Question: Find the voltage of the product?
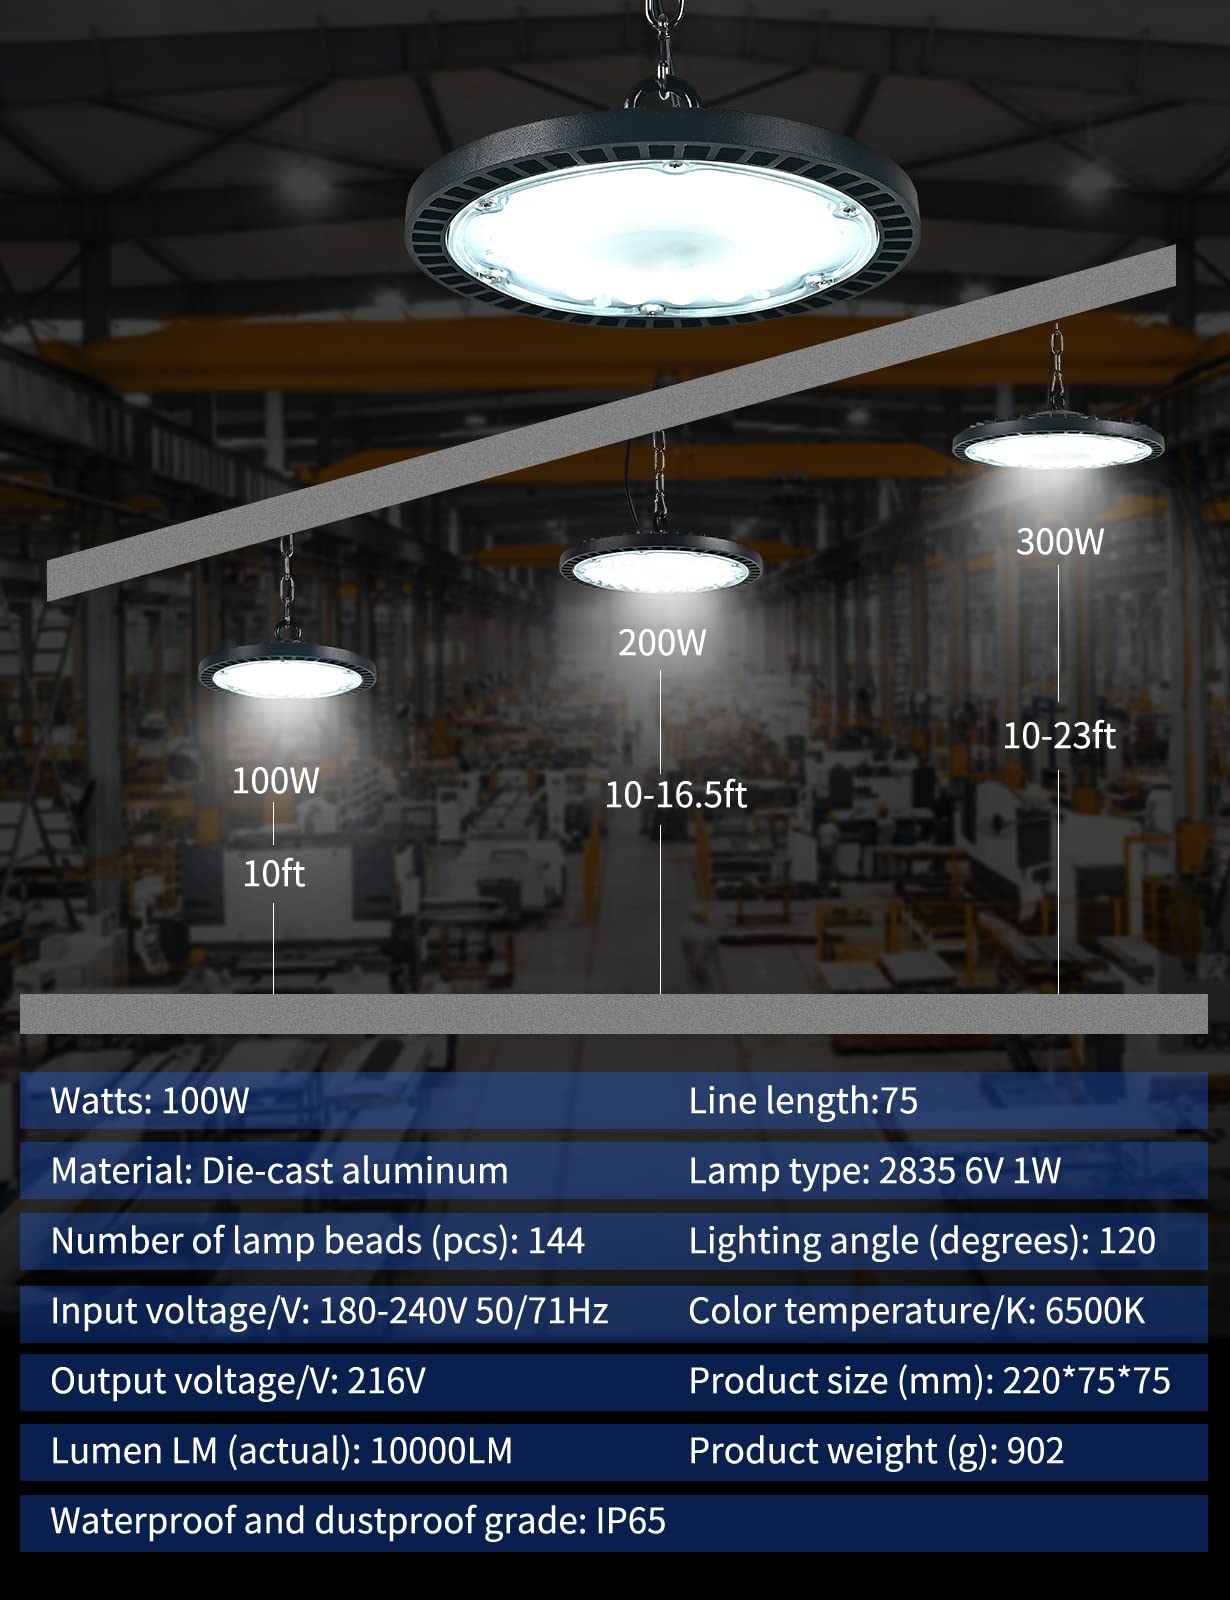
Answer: [180.0, 240.0] volt